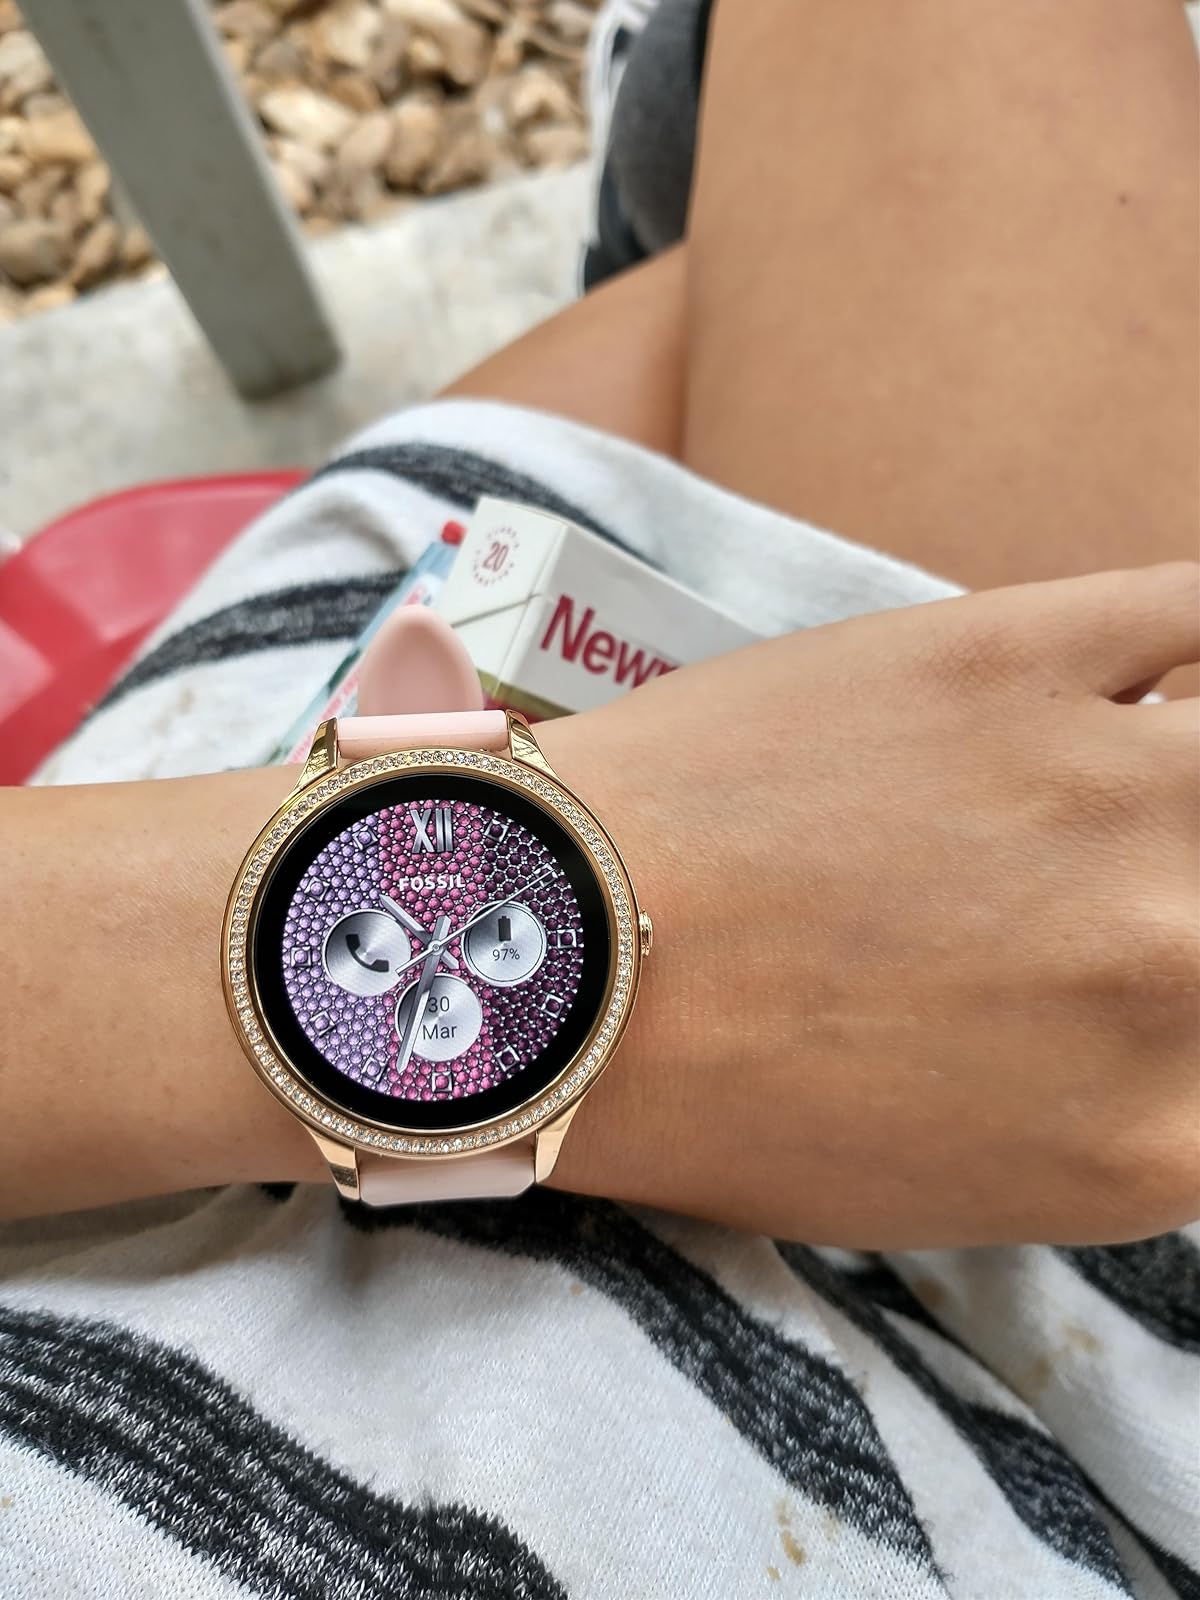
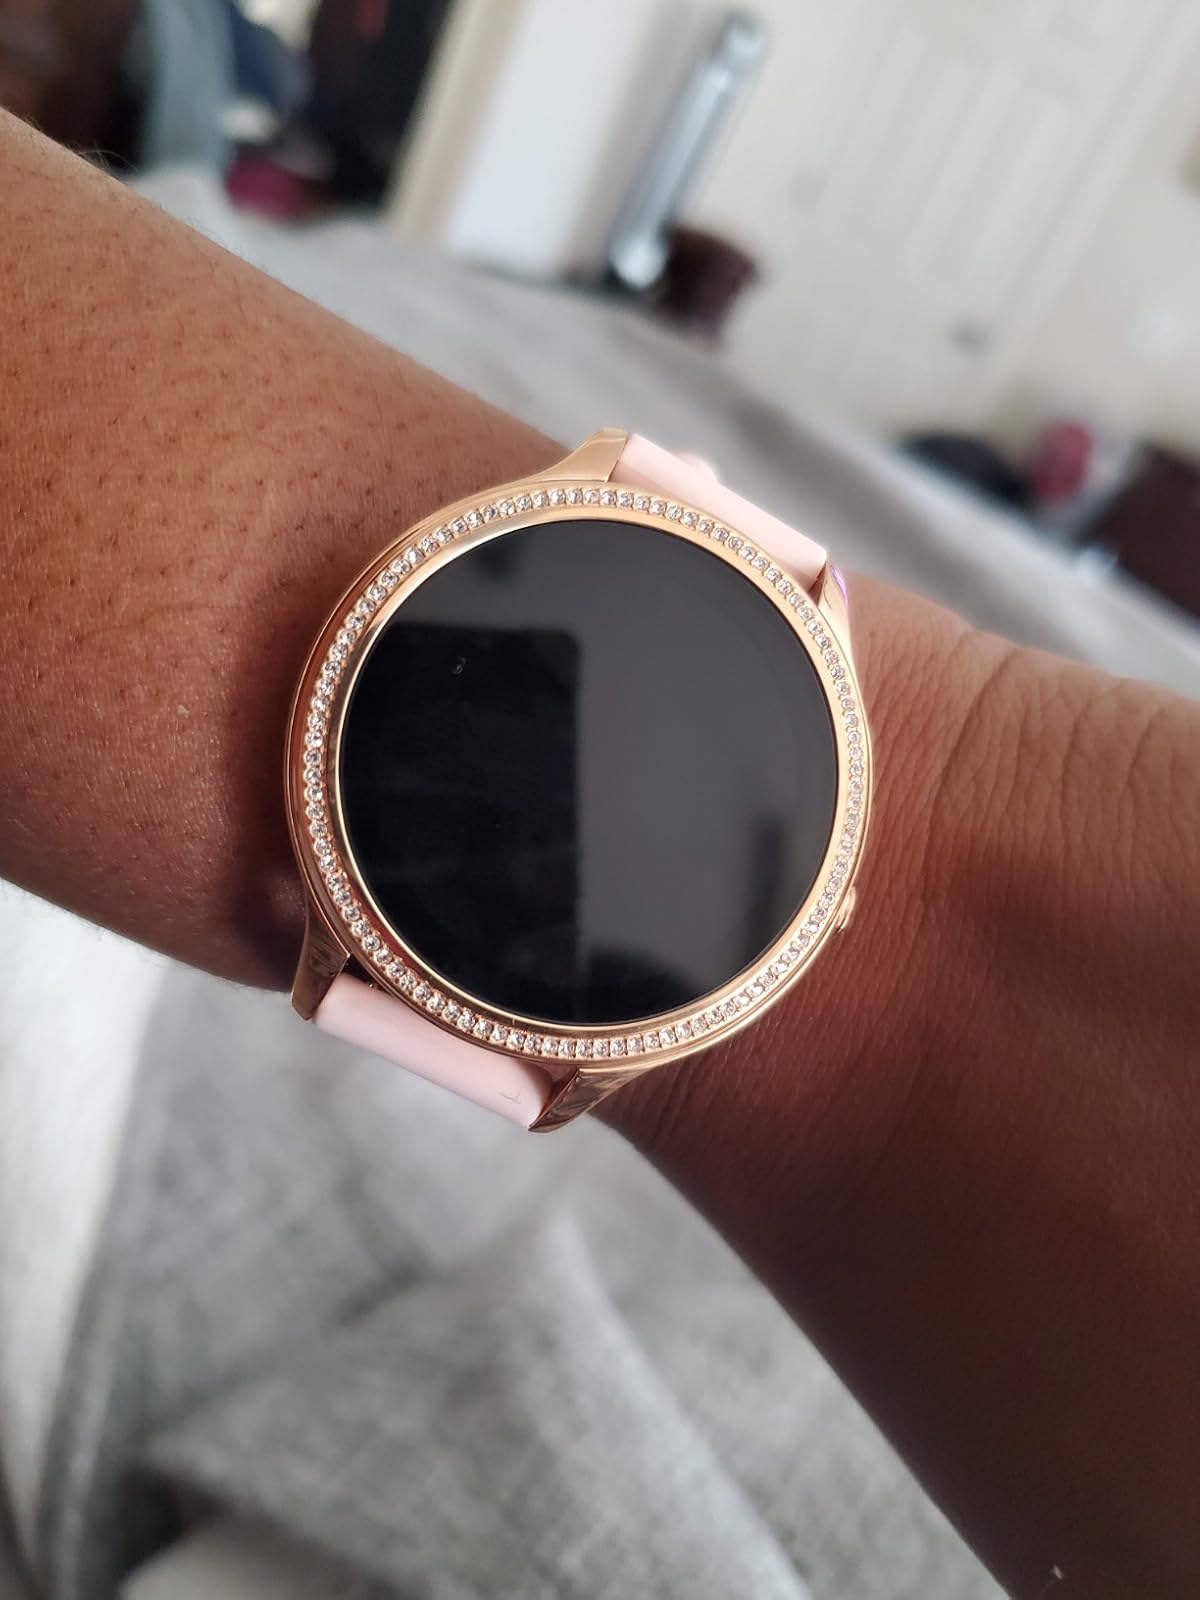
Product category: smartwatch
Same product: yes